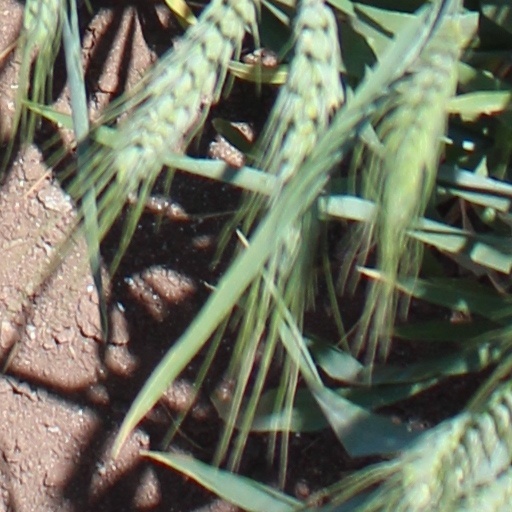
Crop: wheat